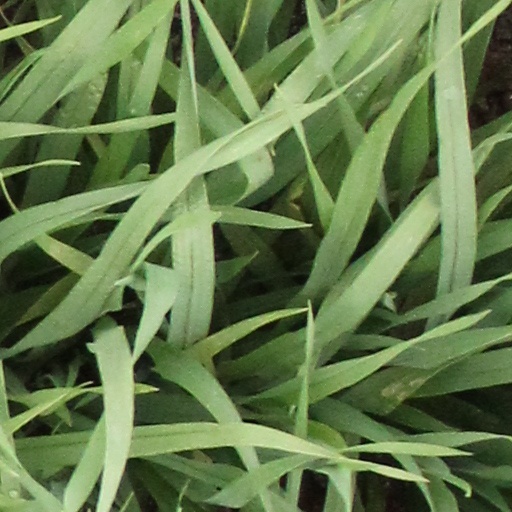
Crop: wheat